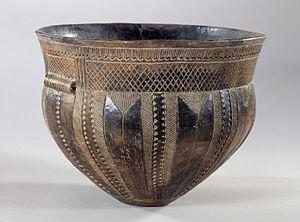
Le vase de Skarpsalling est un vase de terre cuite vieux de plus de 3200 ans. On l'a retrouvé dans une tombe à couloir de Skarp Salling dans la prairie d’Oudrup Hede, à 18 km au nord-ouest d’Aars dans le Himmerland au Danemark. L’ornementation et la perfection technique de ce récipient en font « la plus belle céramique de l'âge de pierre du nord des Alpes. » Hormis un léger éclat il nous est parvenu pratiquement intact.
La culture des vases à entonnoir ou encore culture des gobelets à entonnoir est une culture de l'Europe du Néolithique se développant approximativement de -4 200 à -2 800 ans.